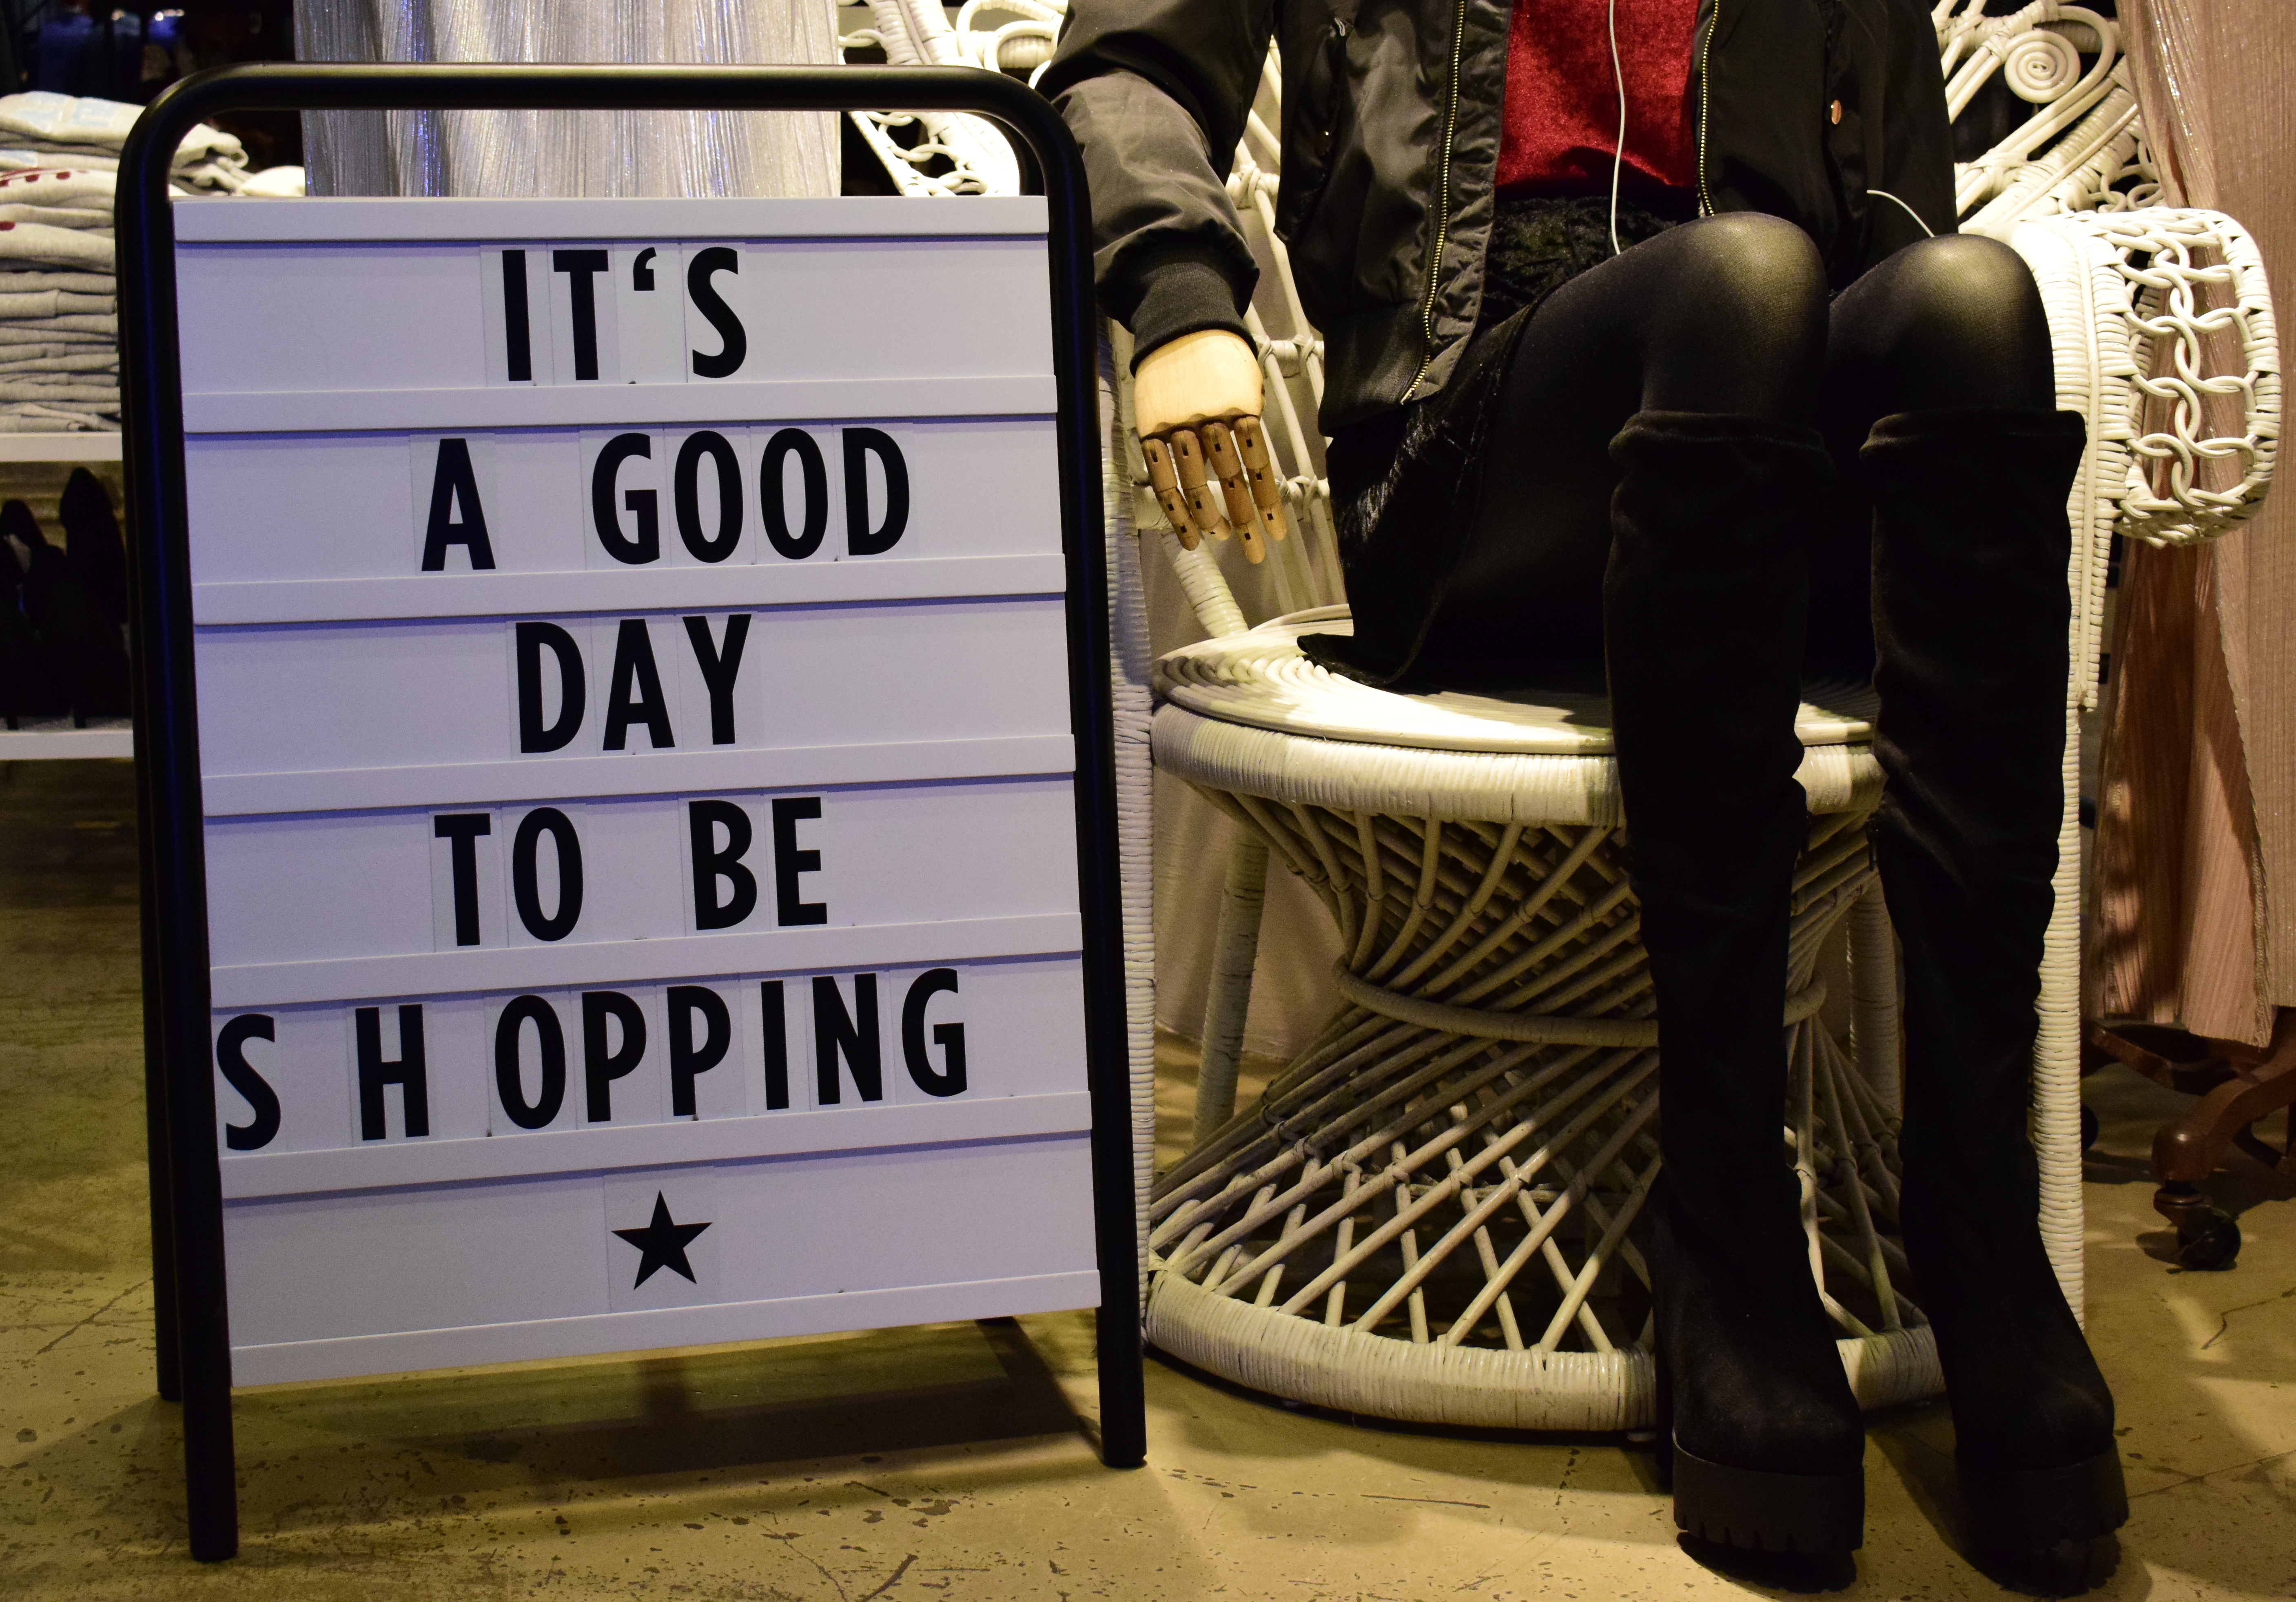
street, photograph